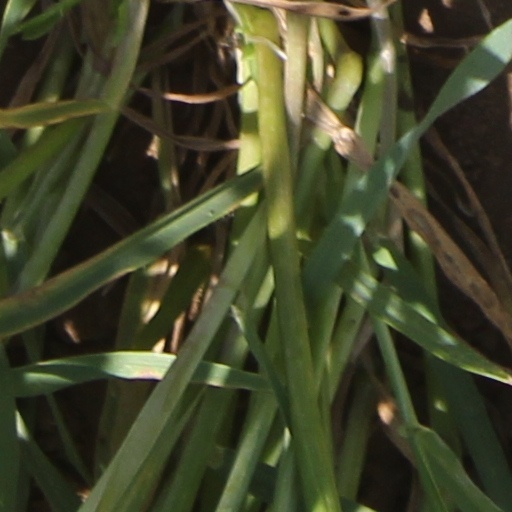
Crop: wheat